Jonas Daniel Meijer

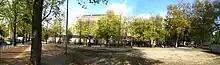
in Amsterdam

Jonas Daniel Meijer (15 September 1780 – 6 December 1834) was the first Jewish lawyer in the Netherlands. He has had a significant impact on Dutch law, and is also known for his battle for (legal) emancipation of the Dutch Jews.